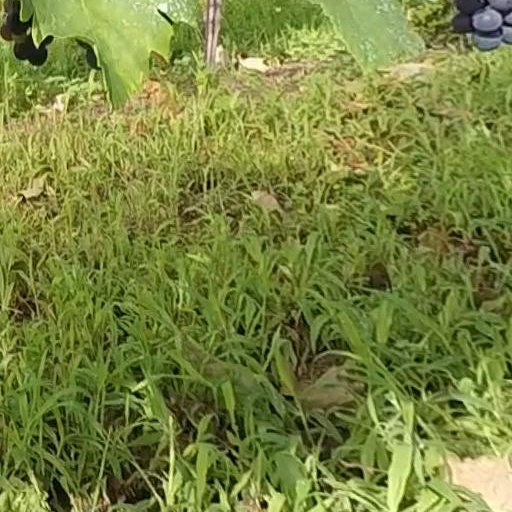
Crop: grape